André Kamperveen

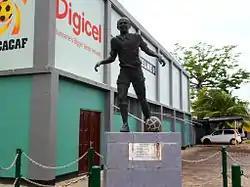
Bronze statue of André Kamperveen at the André Kamperveen Stadion in Paramaribo.

The Kamperveen family have long been involved with the prosecution of Bouterse, working with human rights organization and consulting with the United Nations Human Rights Committee in 1983 along with other victim families. The December murders trial - Suriname's trial of the century - commenced on 30 November 2007. This trial ended 12 years later, on 29 November 2019 with the sentencing of main multiple murder suspect Desi Bouterse to 20 years imprisonment. Judge Valstein-Montor motivated that `Bouterse had violated the right to life, by ordering the killings after extensive torture of the detained men. Valstein-Montnor: "The brutal murders enhanced the fear already omnipresent in 1982 Suriname". Bouterse's lawyer Irvin Kanhai objected to judgment a week after, meaning that he and his client object to the verdict by Court Martial, the body of 3 judges in the trial. Because of this object to judgement, Bouterse has to testify before court before the end of January 2020. If he fails to do so, he will be incarcerated. At the time of the murders, Bouterse was leading the so-called 'Blood Committee', a death squad. Judges in Suriname's 'court case of the century' made known on Friday 30 November 2019, the day that Bouterse and others were sentenced. Together with military sergeants Paul Bhagwandas and Roy Horb Bouterse decided over life and death at Fort Zeelandia, where 15 critics of Bouterse's military regime were killed by Bouterse's order, court findings showed. The murder victims were unarmed and completely defenseless, according to court findings. Dési Bouterse has long denied guilt and only accepted political responsibility for the murders as of 2007. In April 2012, Bouterse adjusted an existing 1992 'Amnesty law', granting all suspects in the December murder case amnesty. A few weeks later, on 12 May, Court Martial paused the trial because of this. On 29 June 2016, Public Prosecution requested Court Martial to end the Murder Trial upon request by the main murder suspect, president Bouterse himself. According to the main suspect in the trial, the state's security would be in danger in case of continuation of the court case. Bouterse made use of article 148 of Suriname's constitution. This order was made one day before the public prosecutor would make known his penalty requirement against main suspect Desi Bouterse. Ultimately, on 30 January 2017, Court Martial ordered for the continuation of the December murders trial. They found no issue in Bouterse's argument that 'state safety' would be in danger in case of continuation of the court case. On 28 June 2017, Bouterse heard his penalty requirement - 20 years jailtime - from Public Prosecution.